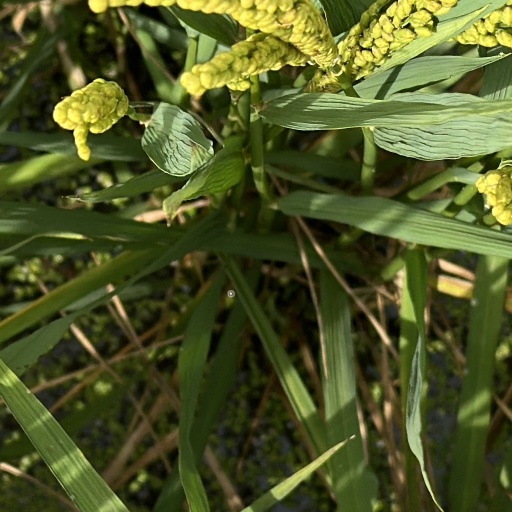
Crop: rice